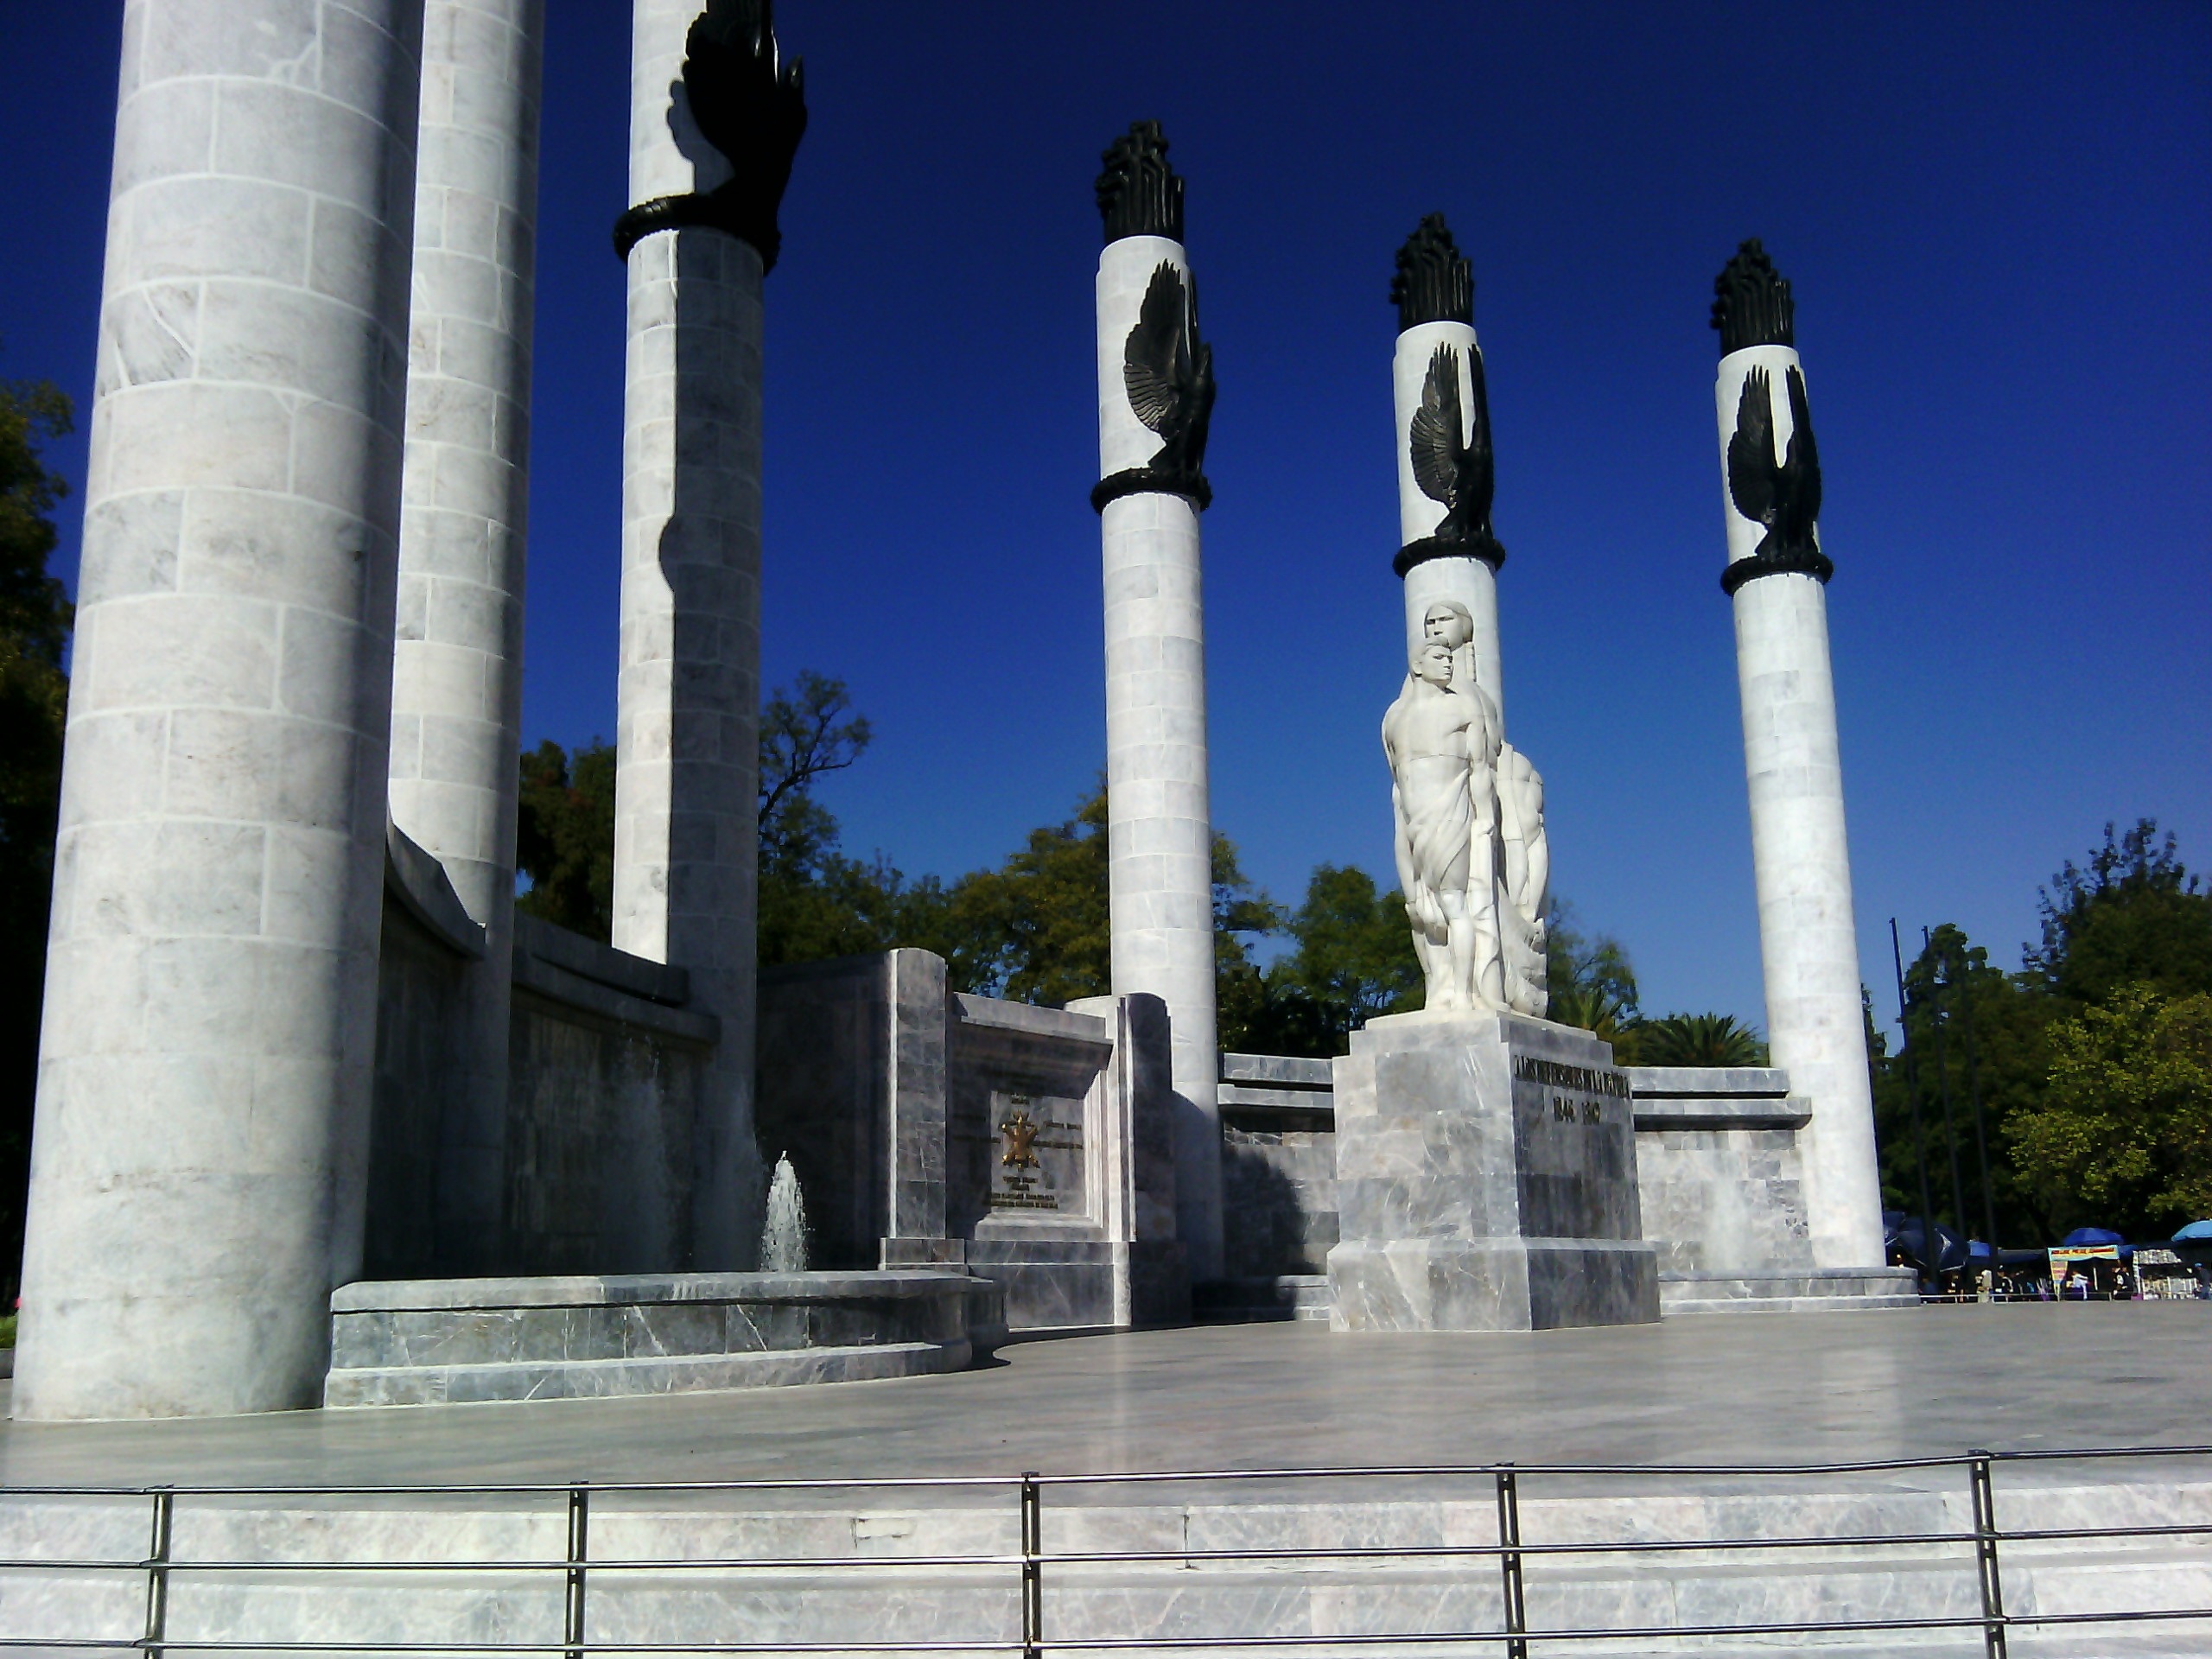
structure, city, monument, statue, column, landmark, sculpture, memorial, mexico, cities, mexico city, chapultepec, ni os h roes